Future of Life Institute

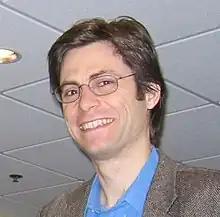
Max Tegmark, professor at MIT, one of the founders and current president of the Future of Life Institute

FLI's stated mission is to steer transformative technology towards benefiting life and away from large-scale risks. FLI's philosophy focuses on the potential risk to humanity from the development of human-level or superintelligent artificial general intelligence (AGI), but also works to mitigate risk from biotechnology, nuclear weapons and global warming.